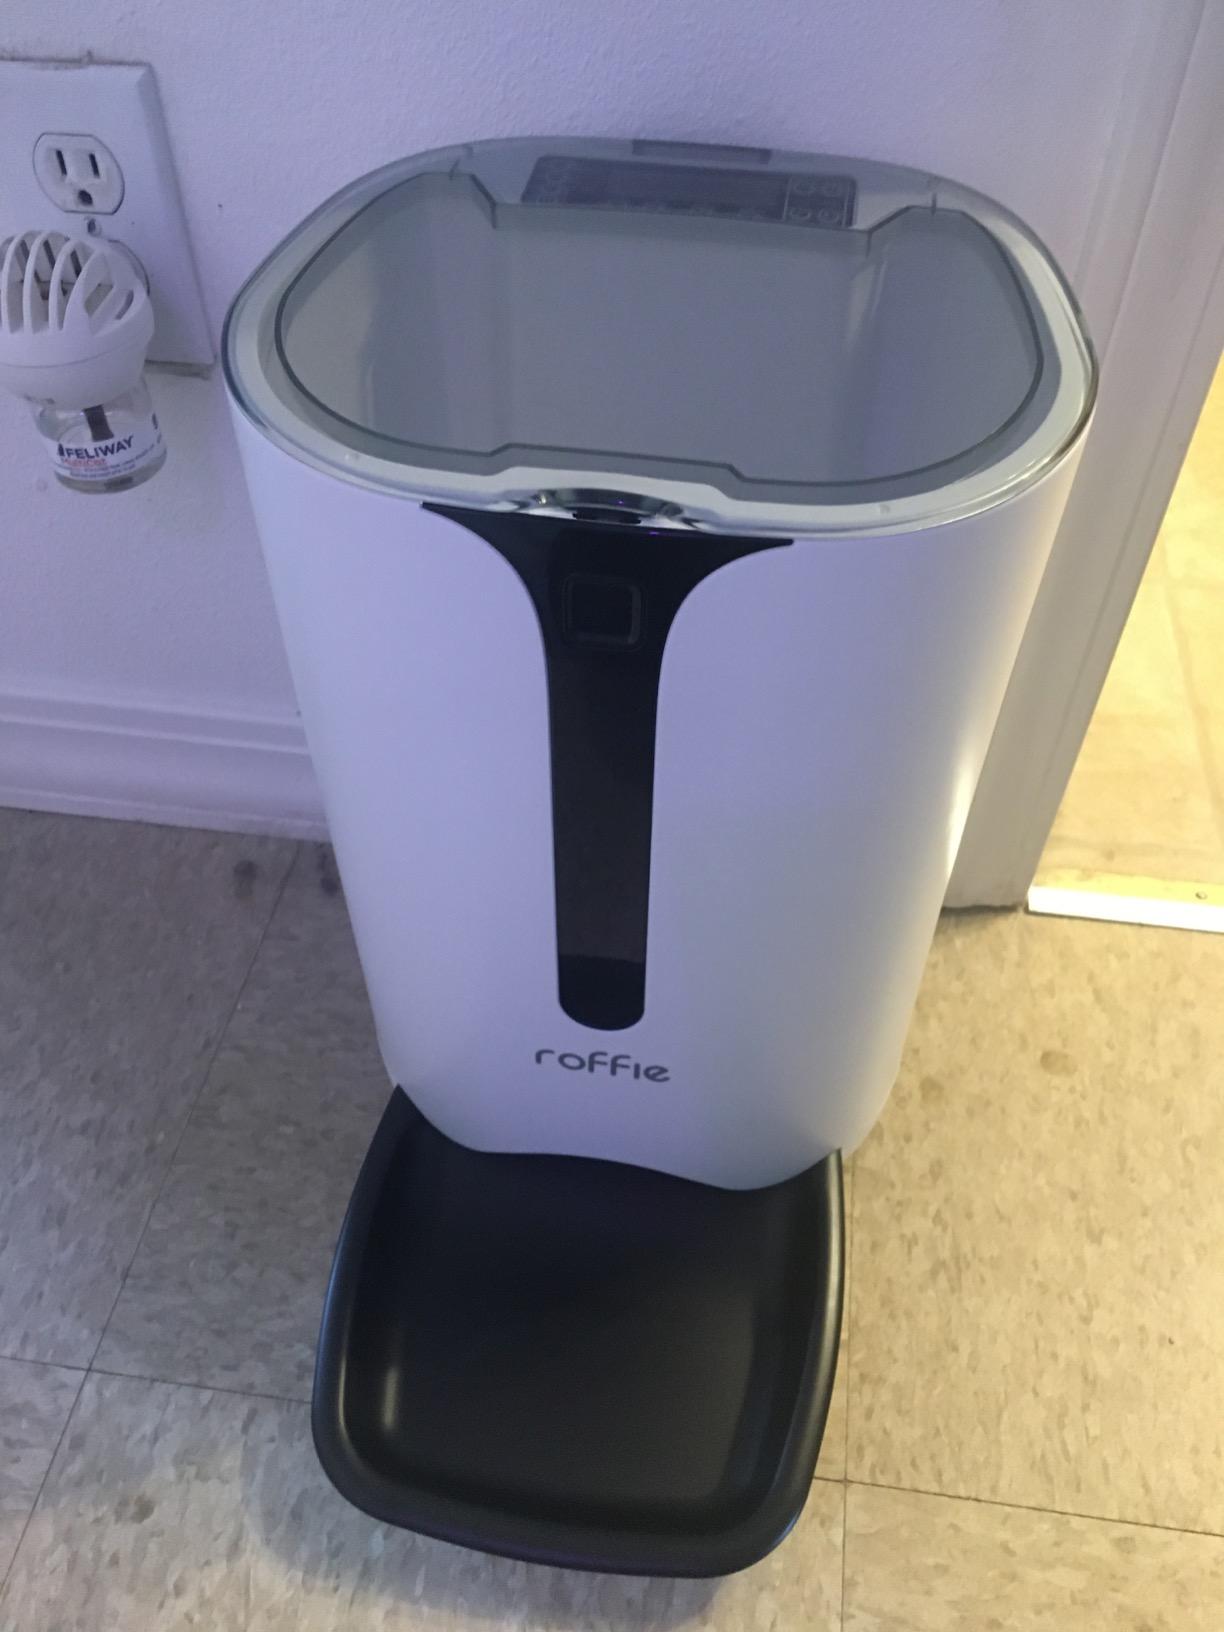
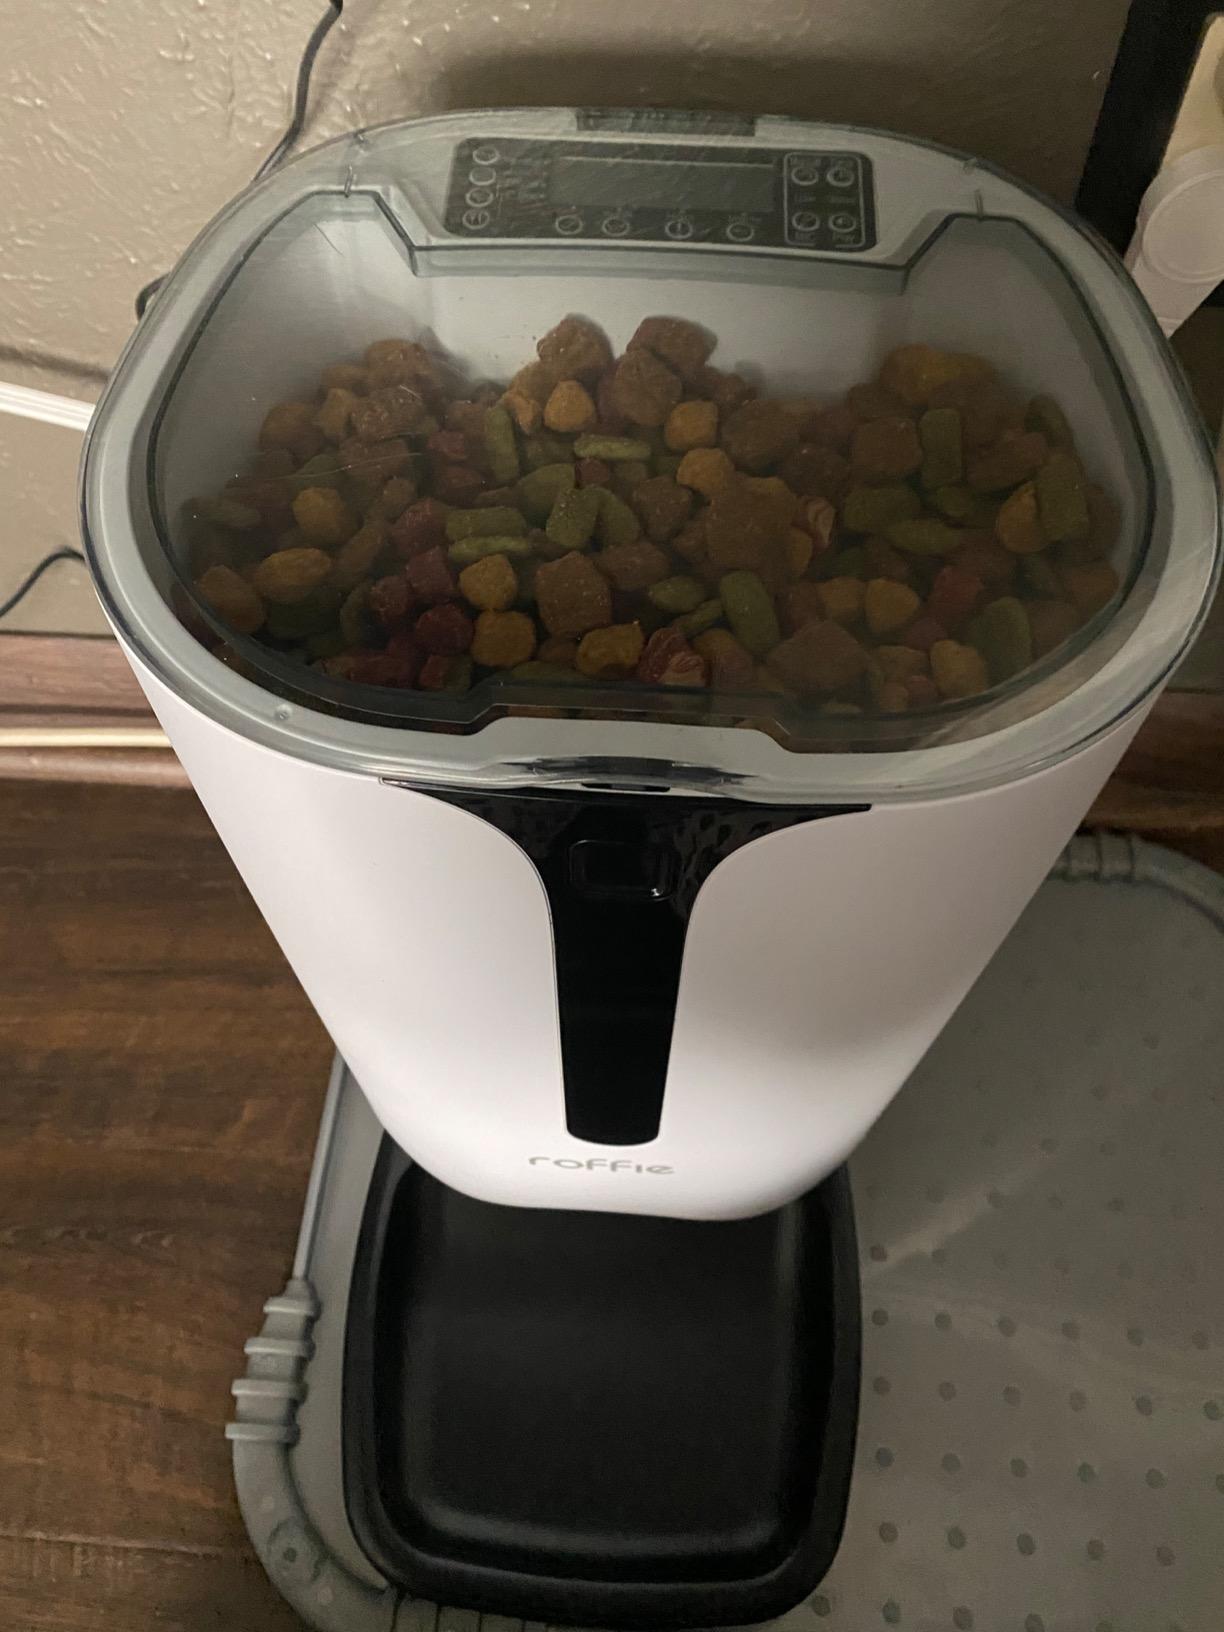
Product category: items_feeder
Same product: yes